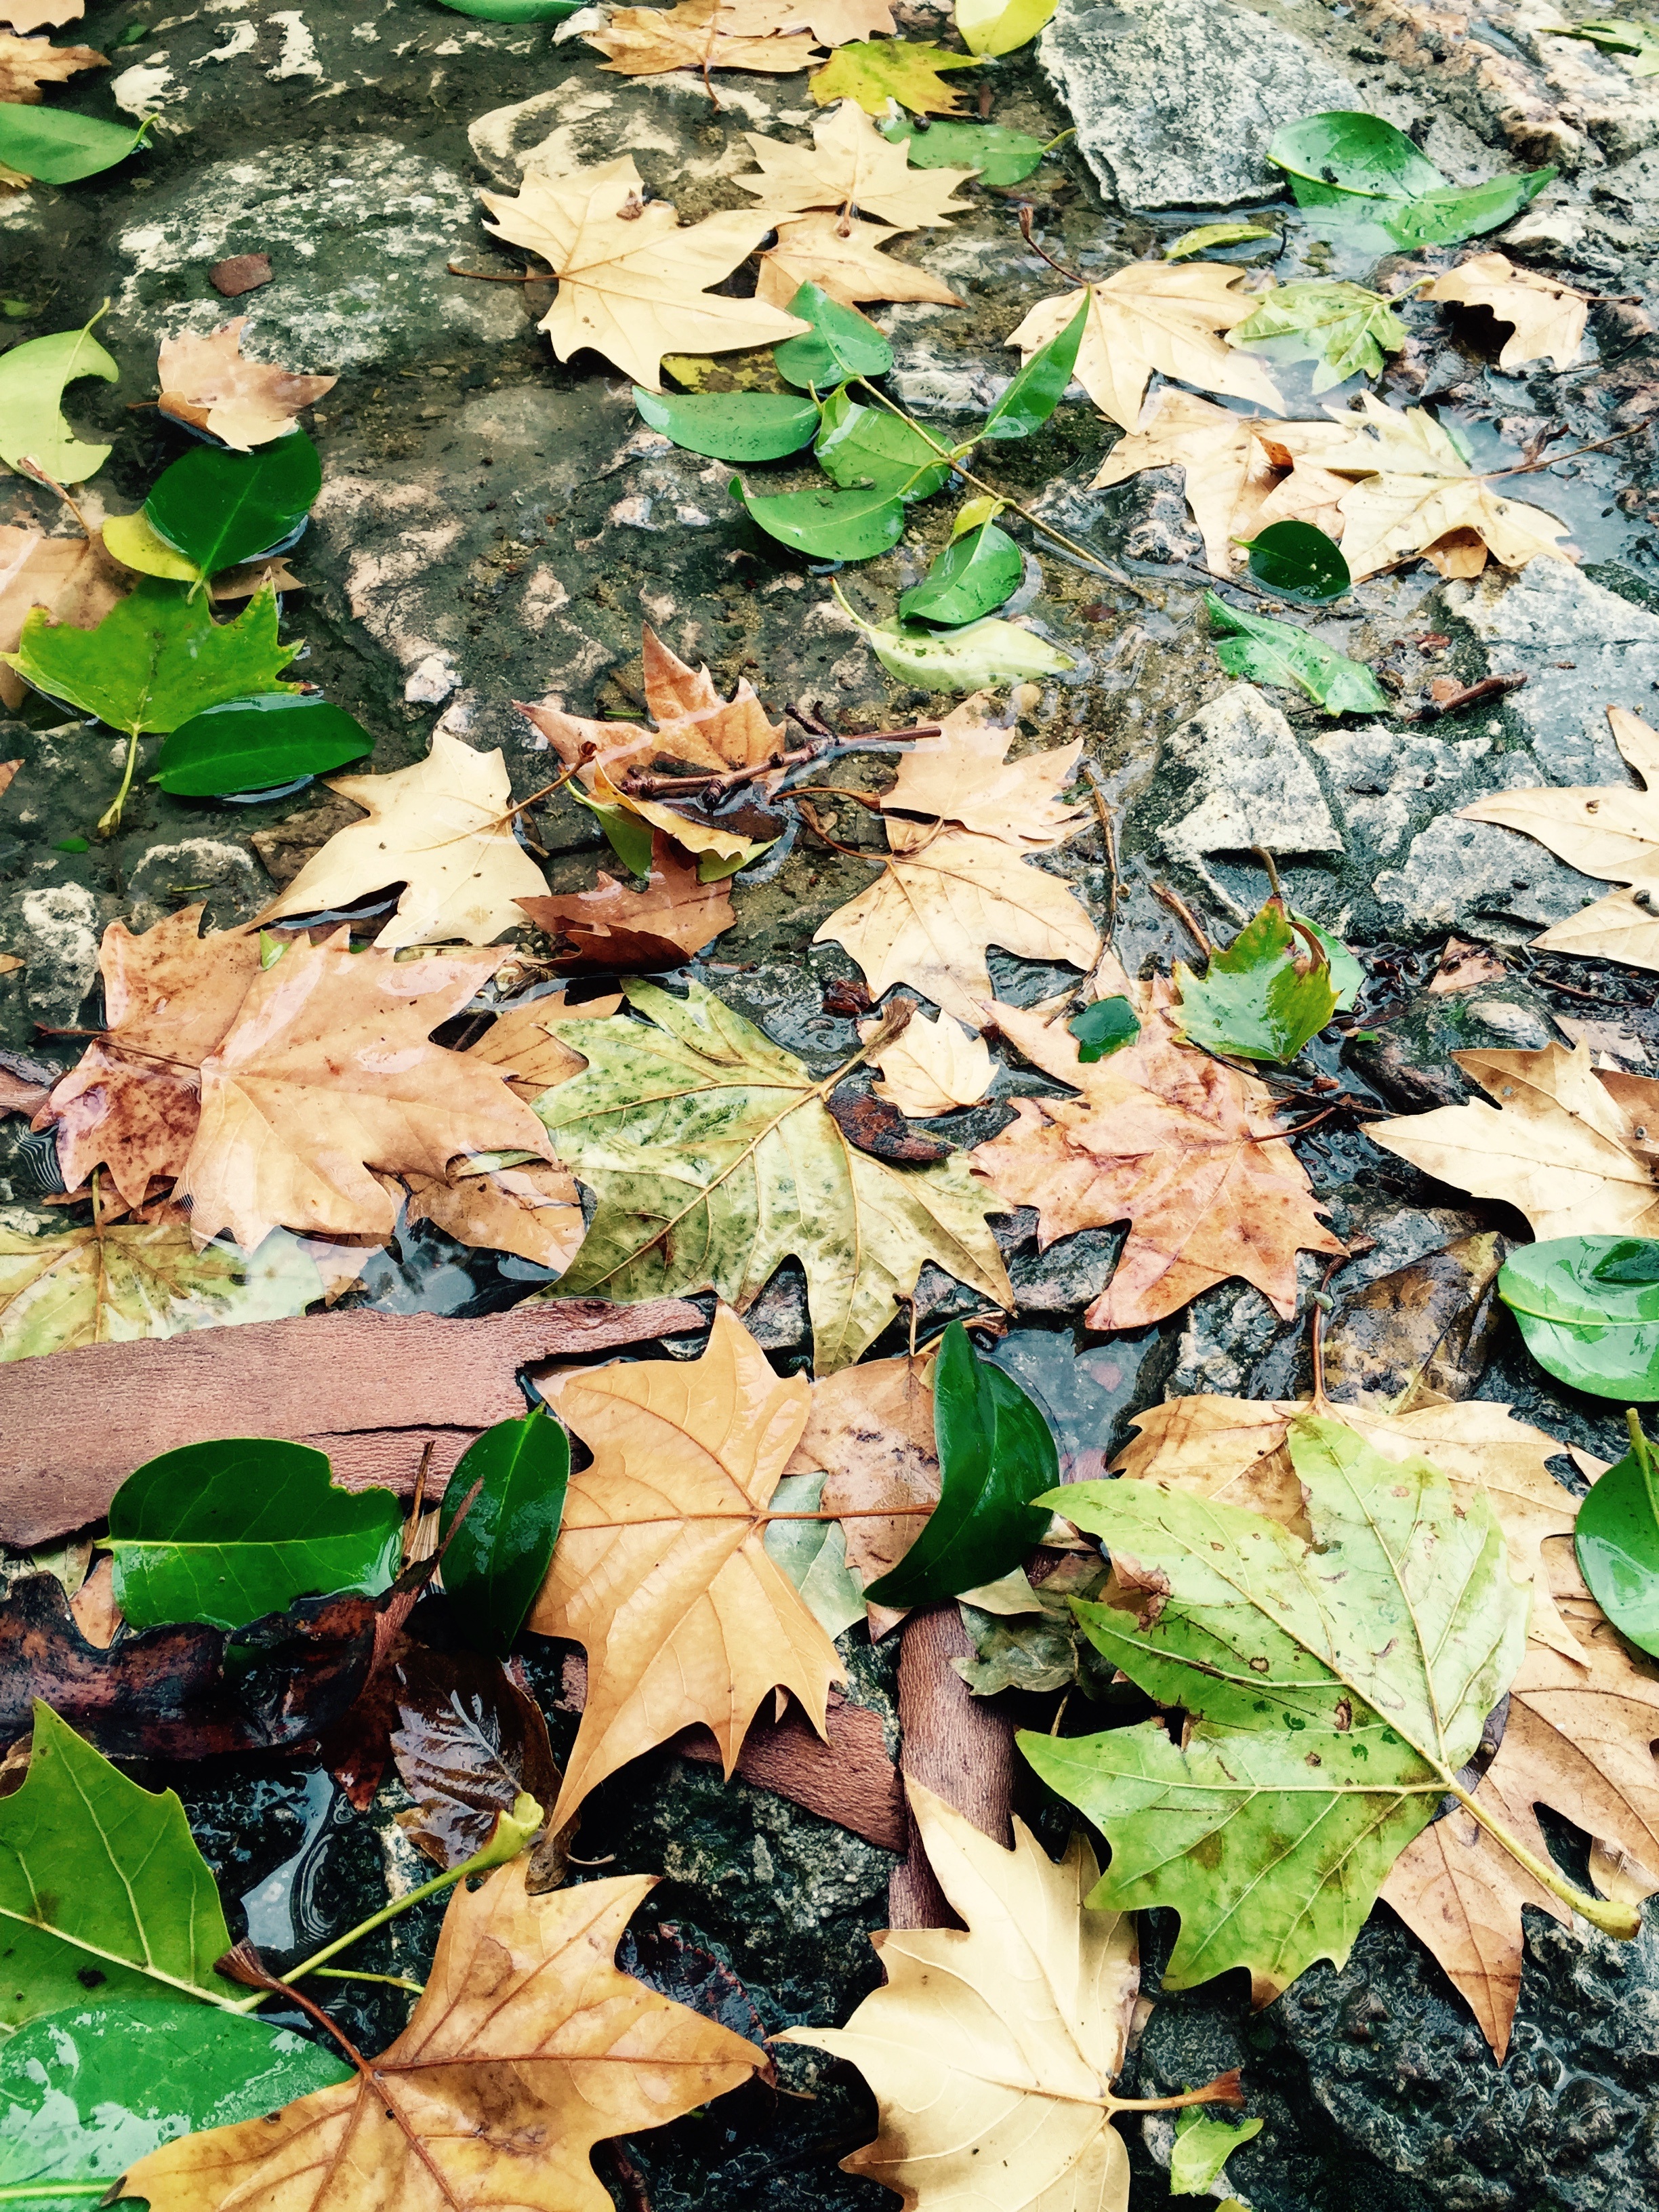
tree, nature, forest, plant, leaf, flower, trunk, pond, stream, green, jungle, autumn, soil, botany, garden, flora, season, leaves, deciduous, woodland, autumn leaves, golden autumn, natural environment, land plant, sheet in water